D. Everett Waid

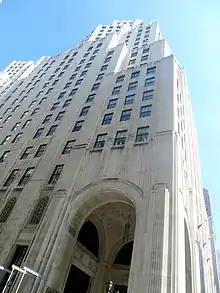
Metropolitan Life North Building, New York City (Art Deco)

He endowed a fine arts department at Monmouth College in memory of his first wife Eva Clark Waid (January 1869 – June 1929). He also donated $80,000 towards a new gymnasium that his firm was designing and then topped off that gift with another $10,000 to build the Waid Swimming Pool in that building. At the time of his death, the Waids were the largest donors in the history of the college.